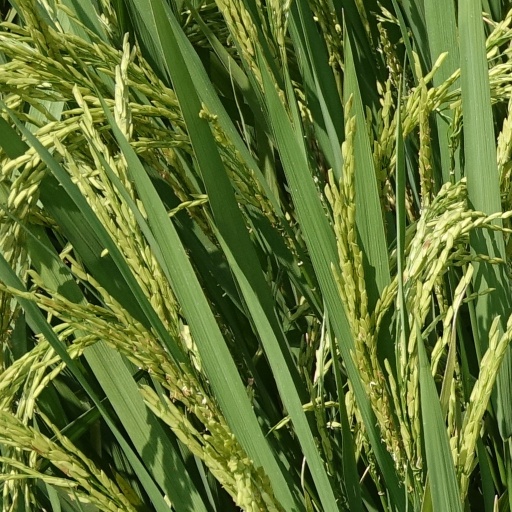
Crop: rice